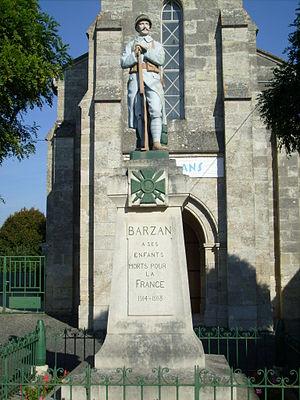
Monument aux morts de Barzan